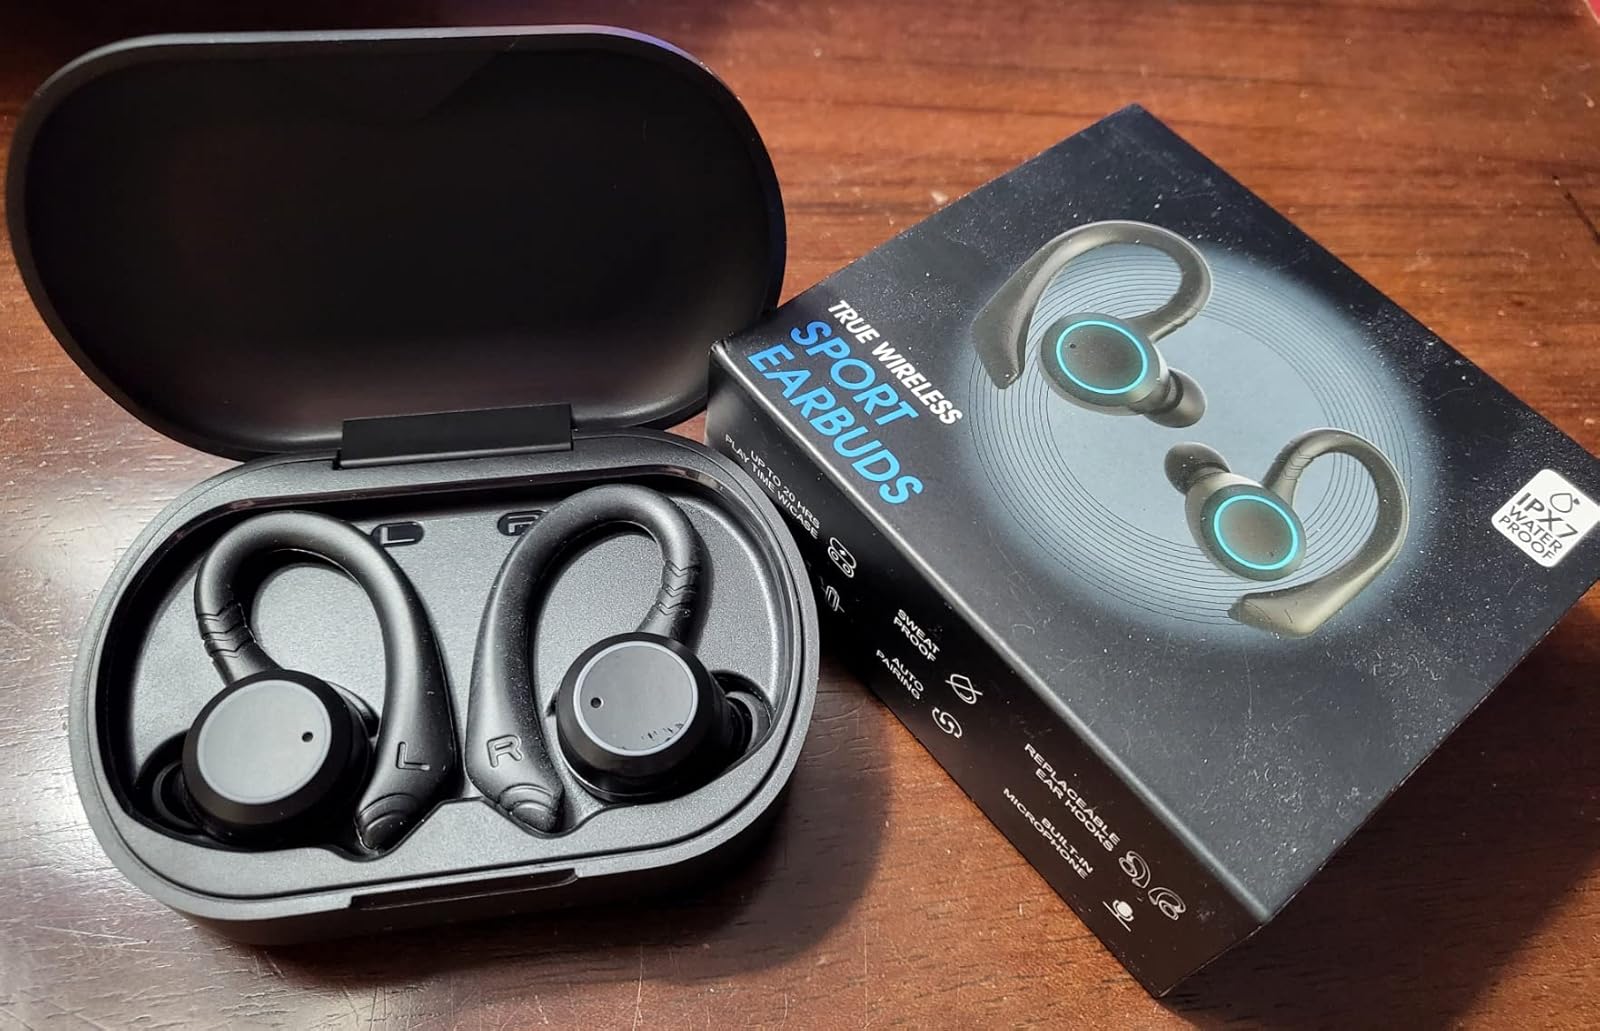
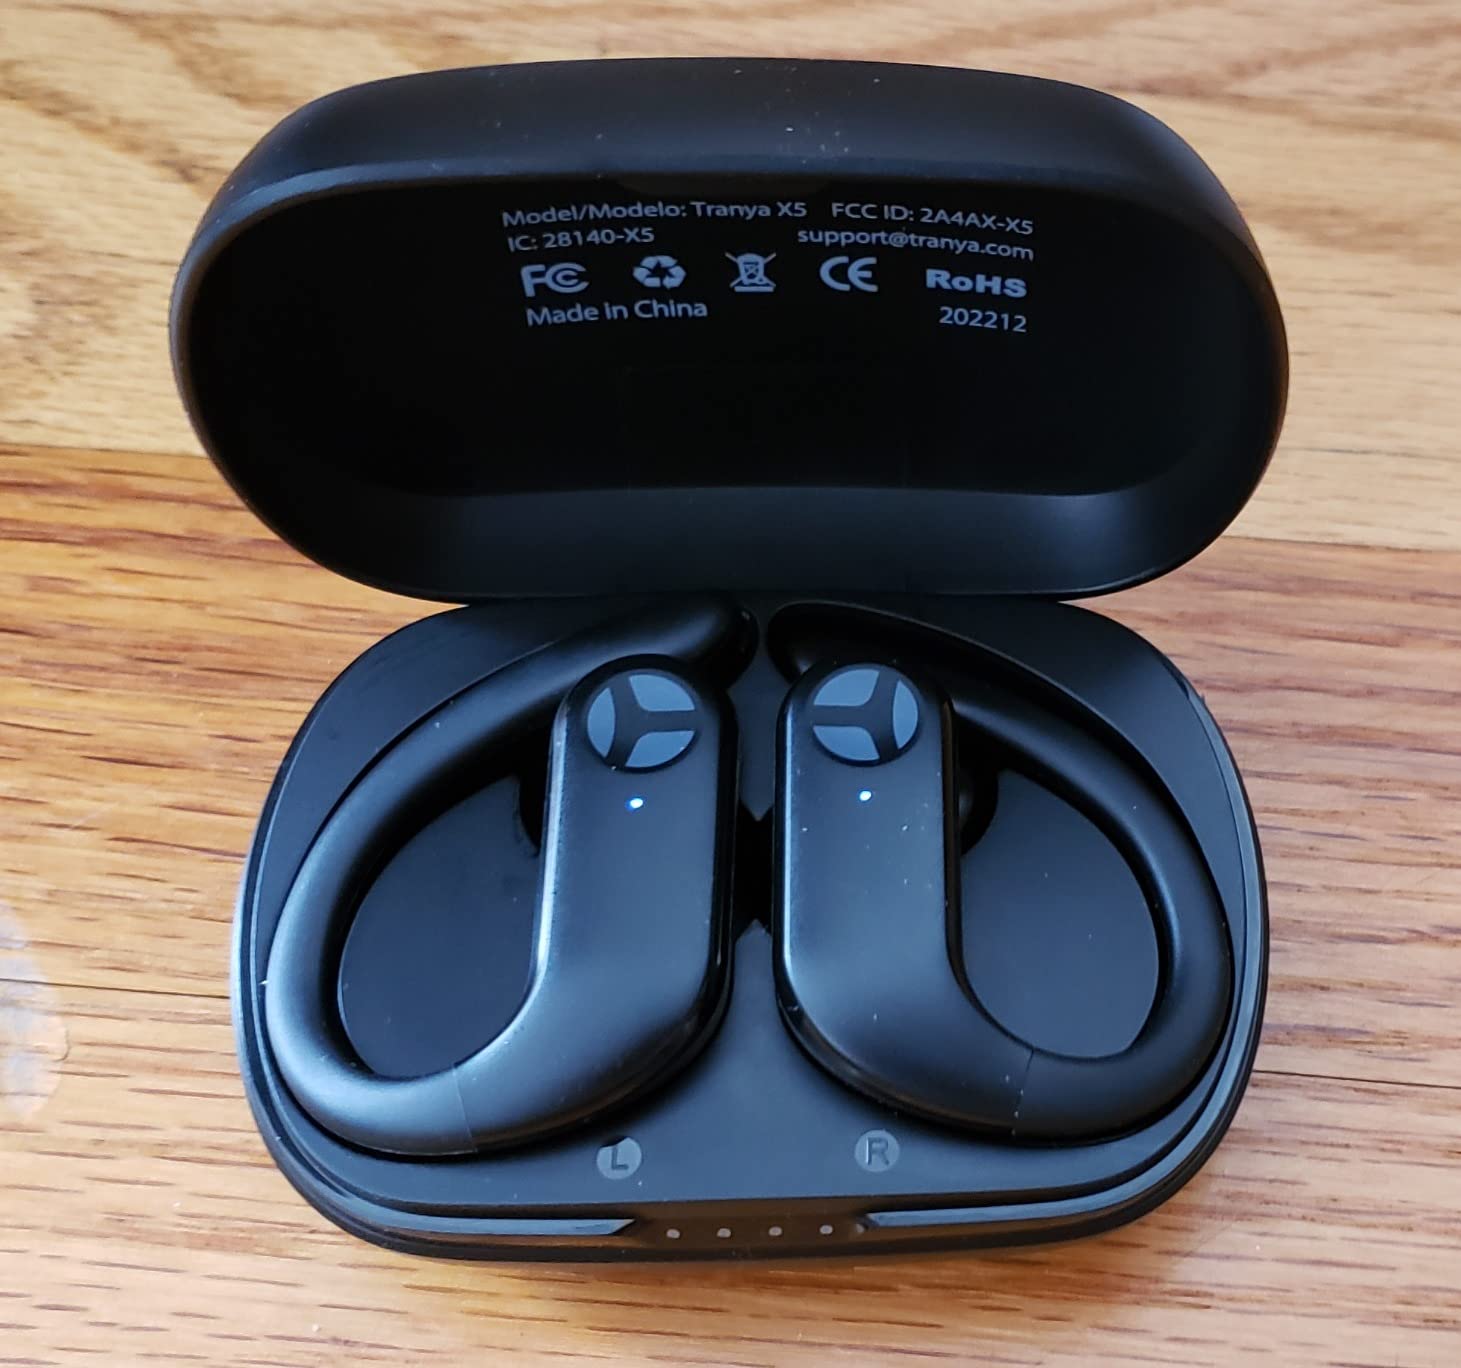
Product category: earbuds
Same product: no